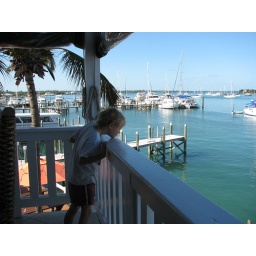
peeking down from the restaurant at fish in the water